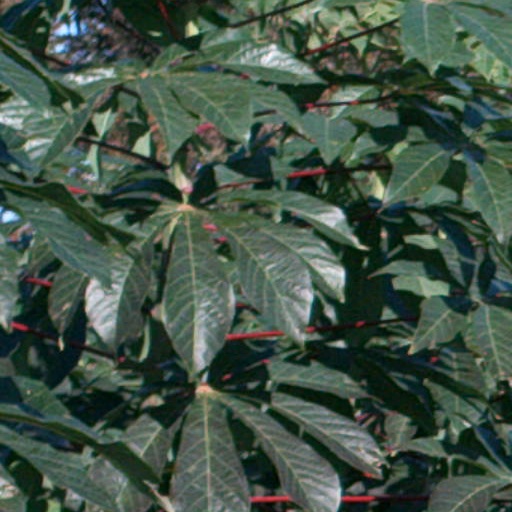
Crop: cassava